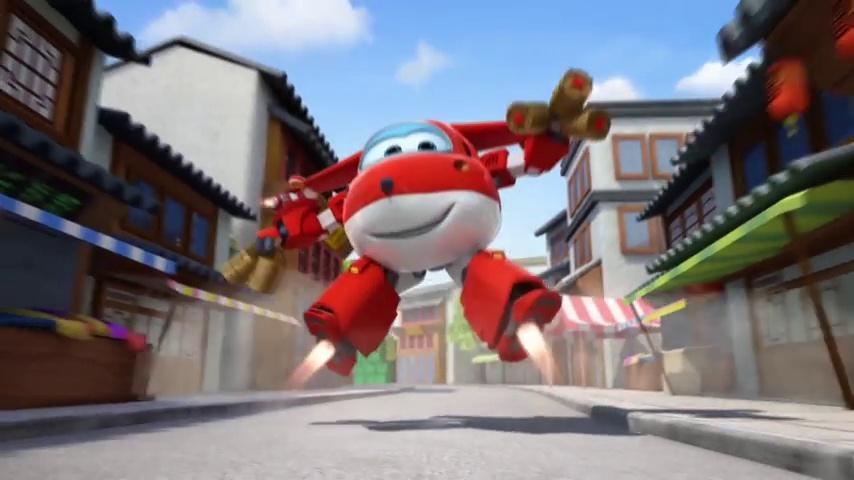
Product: Super Wings - Transforming Bello Toy Figure | Plane | Bot | 5” Scale
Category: Toys & Games | Baby & Toddler Toys | Car Seat & Stroller Toys
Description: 5” transforming bello toy is made for preschool Super Wings fans ages 3+.
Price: $11.33
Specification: ProductDimensions:6.5x5x9.5inches|ItemWeight:3.52ounces|ShippingWeight:8.5ounces(Viewshippingratesandpolicies)|DomesticShipping:ItemcanbeshippedwithinU.S.|InternationalShipping:ThisitemcanbeshippedtoselectcountriesoutsideoftheU.S.LearnMore|ASIN:B01JKGVYCW|Itemmodelnumber:US710270|Manufacturerrecommendedage:36months-8years